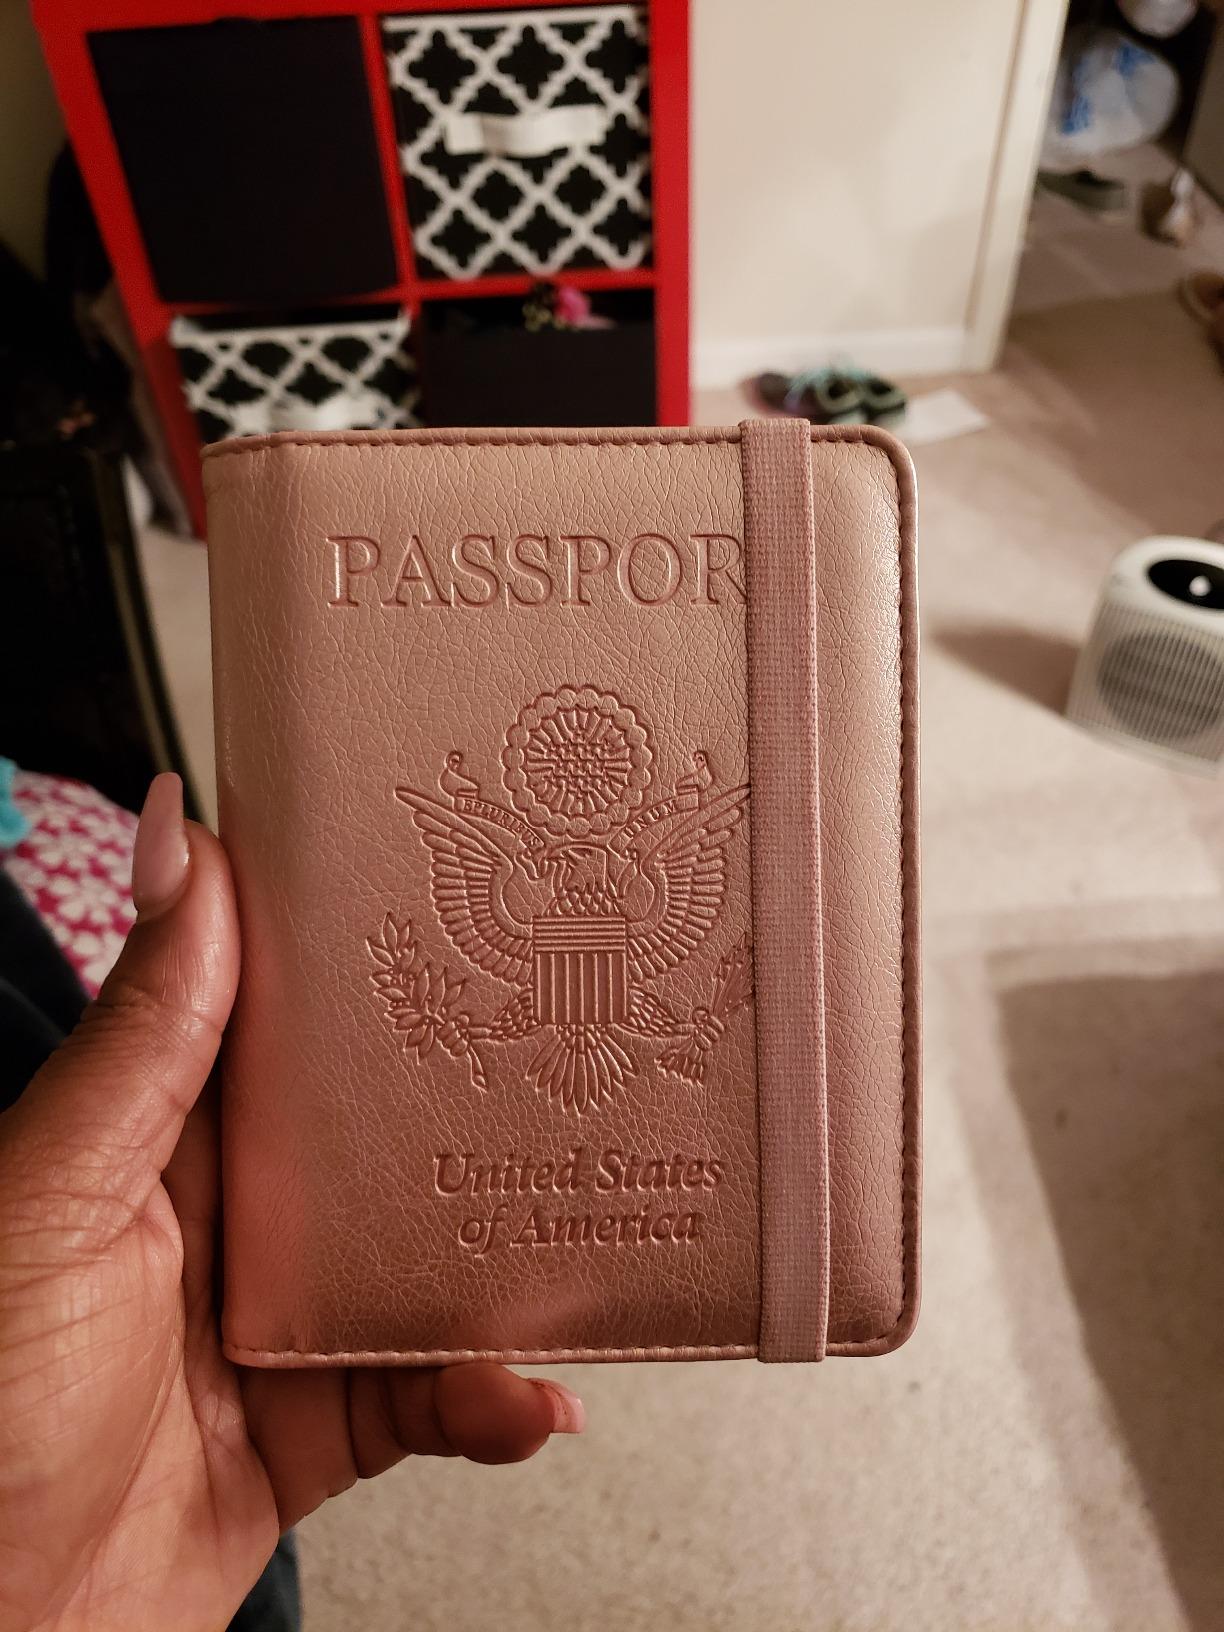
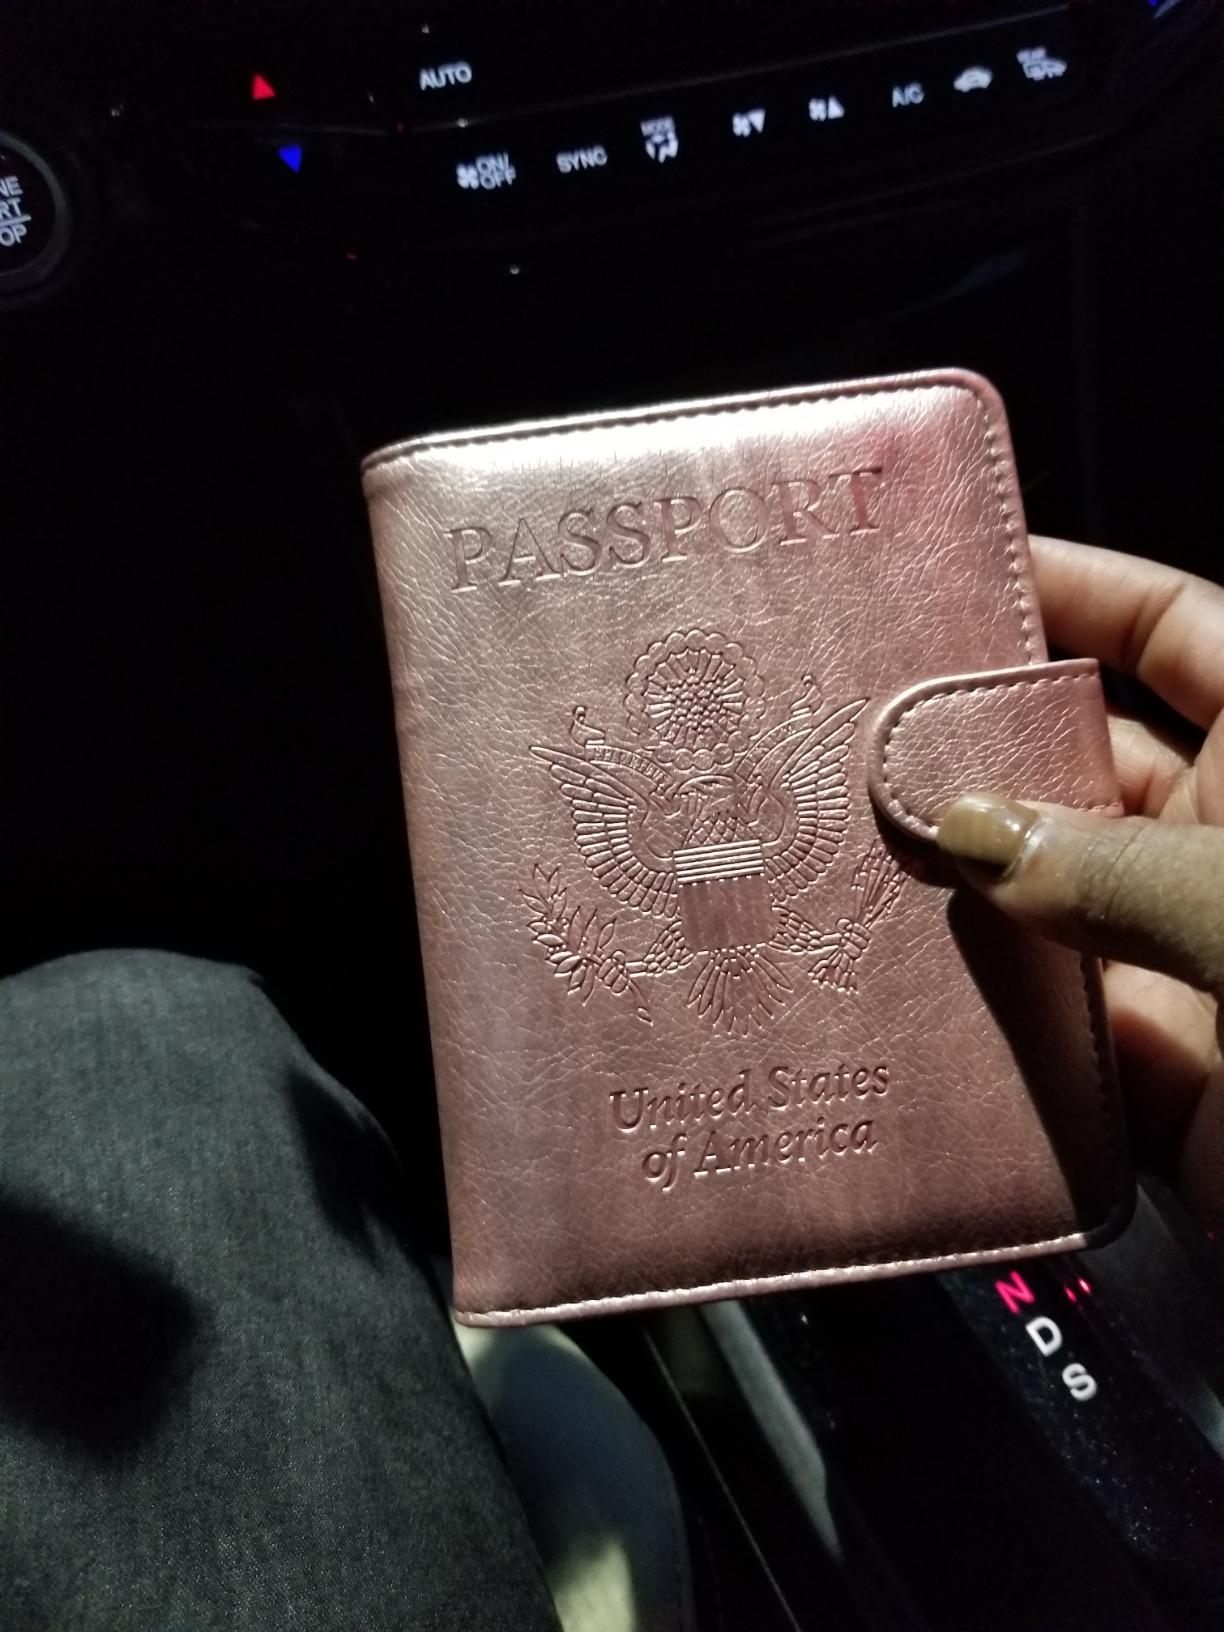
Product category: accessories_wallet
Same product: yes